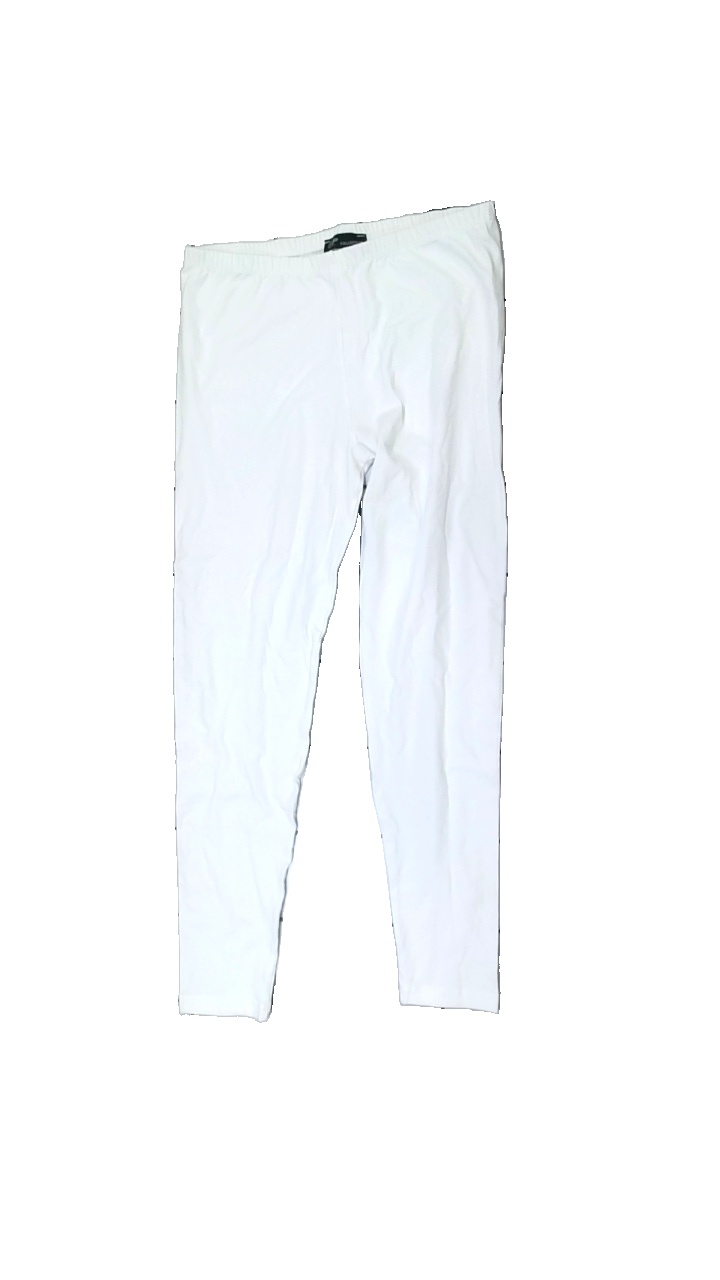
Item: Tights (Ladies)
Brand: G.p Collection
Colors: White
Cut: Regular, Tight
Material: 100% cotton
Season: All
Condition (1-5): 3
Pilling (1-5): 3
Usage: Recycle
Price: <50